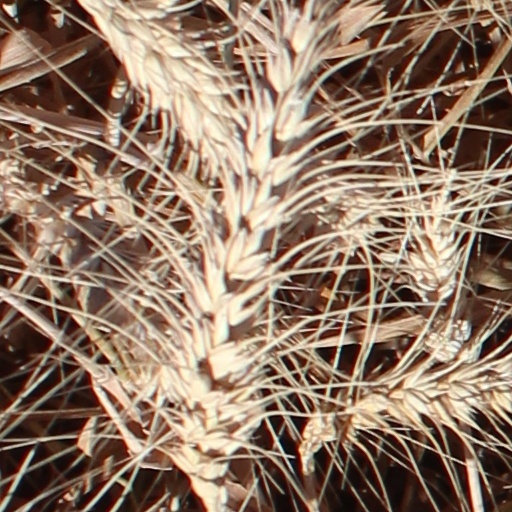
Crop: wheat